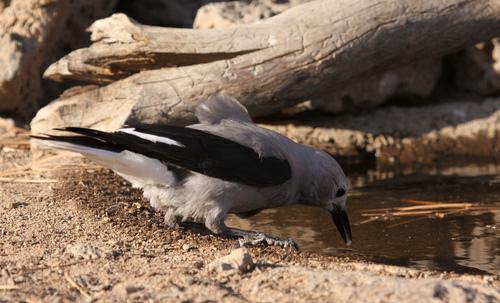
A photo of a clark nutcracker